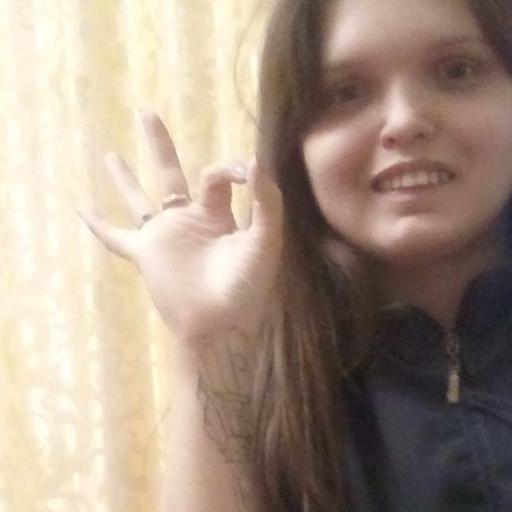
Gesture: ok